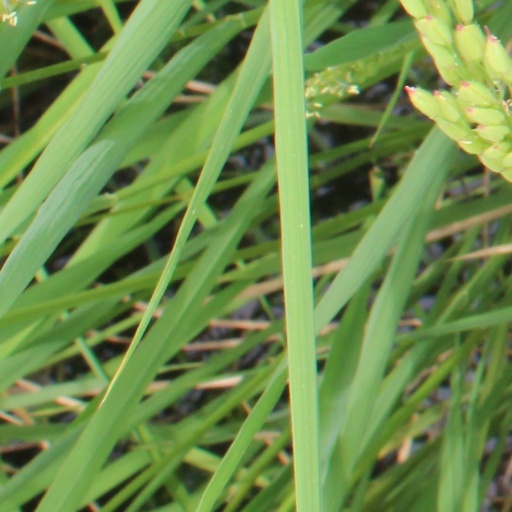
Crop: rice